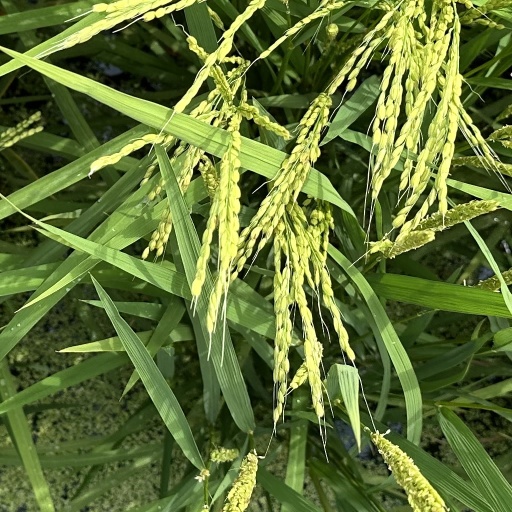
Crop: rice